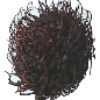
Label: rambutan